Edward Jerningham

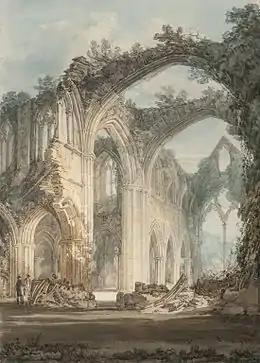
Jerningham's view of Tintern Abbey, a watercolour by J.M.W.Turner, 1794

The poem had its admirers, but one contemporary review found it too prosaic in developing its thesis. Though it is argued there that the poetry is insufficient to encompass its subject, it is rather poetical convention that impedes the meaning. Most historical allusions in “Enthusiasm” are so clothed in obscurity that they have to be identified by footnotes, and the heavenly landscape is encumbered with such abstractions borrowed from the odes of Gray and William Collins as “Meek Toleration, heav’n-descending Maid” and Superstition who “Extends, in thunder cloath’d, her threat’ning arm”. But it is only the change in versification that divides Jerningham's championship of the significance of the American revolution from William Blake’s just four years later in "" (1793). Otherwise the veiled manner and personified abstractions remain much the same.